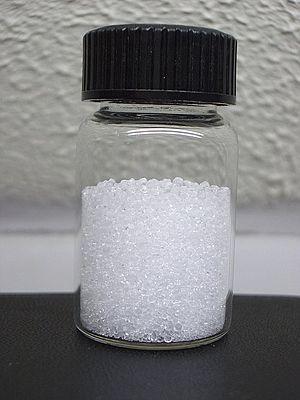
L'alun ordinaire, alun de potassium ou encore disulfate d'aluminium et de potassium, est un sel double de formule chimique KAl(SO₄)₂•12 H₂O. C'est un minéral présent naturellement dans diverses régions du monde, telles la Syrie et le Maroc autrefois. Il peut également être synthétisé.